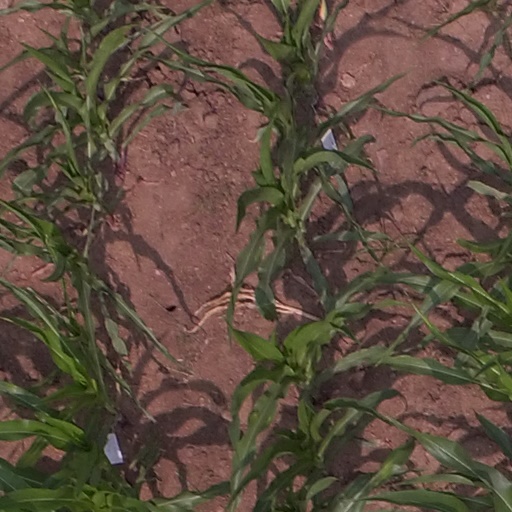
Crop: maize; corn